Dmitri Kutejnikov

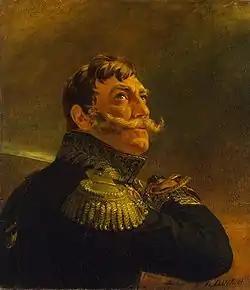
Portrait by George Dawe

Dmitri Kutejnikov (Russian: Дмитрий Ефимович Кутейников; 1766–1844), born into a Don Cossacks noble family and was a Russian full general in time of Napoleonic Wars. He was a hero of Battle of Kinburn (1787). Kuteinikov served in wars against French Empire and Ottoman Empire, was in a Russian expedition to India in 1800. In Patriotic War of 1812 was at Borodino, Battle of Maloyaroslavets and Battle of Berezina.